Tangahoe River

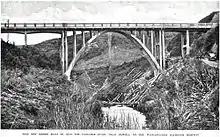
The road to the 1871 bridge is visible on the right

The steep valley sides of the lower river provided good defensive sites, as marked on the 1:50,000 map.